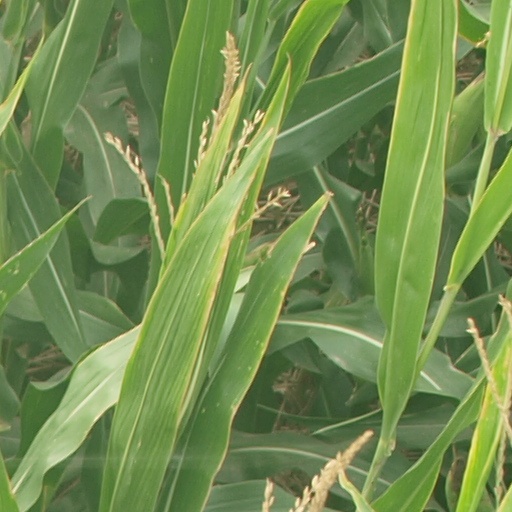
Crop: maize; corn